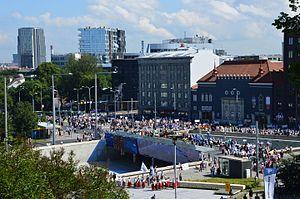
La Place de la Liberté est une place au sud de la vieille ville de Tallinn en Estonie.
Tallinn est la capitale de l’Estonie et le principal port du pays. Elle est située sur la côte du golfe de Finlande, qui fait partie de la mer Baltique. Son ancien nom, en usage jusqu’en décembre 1918, est Reval en allemand, ou Revel en russe, qu’on désignait alors en français sous la forme Réval.